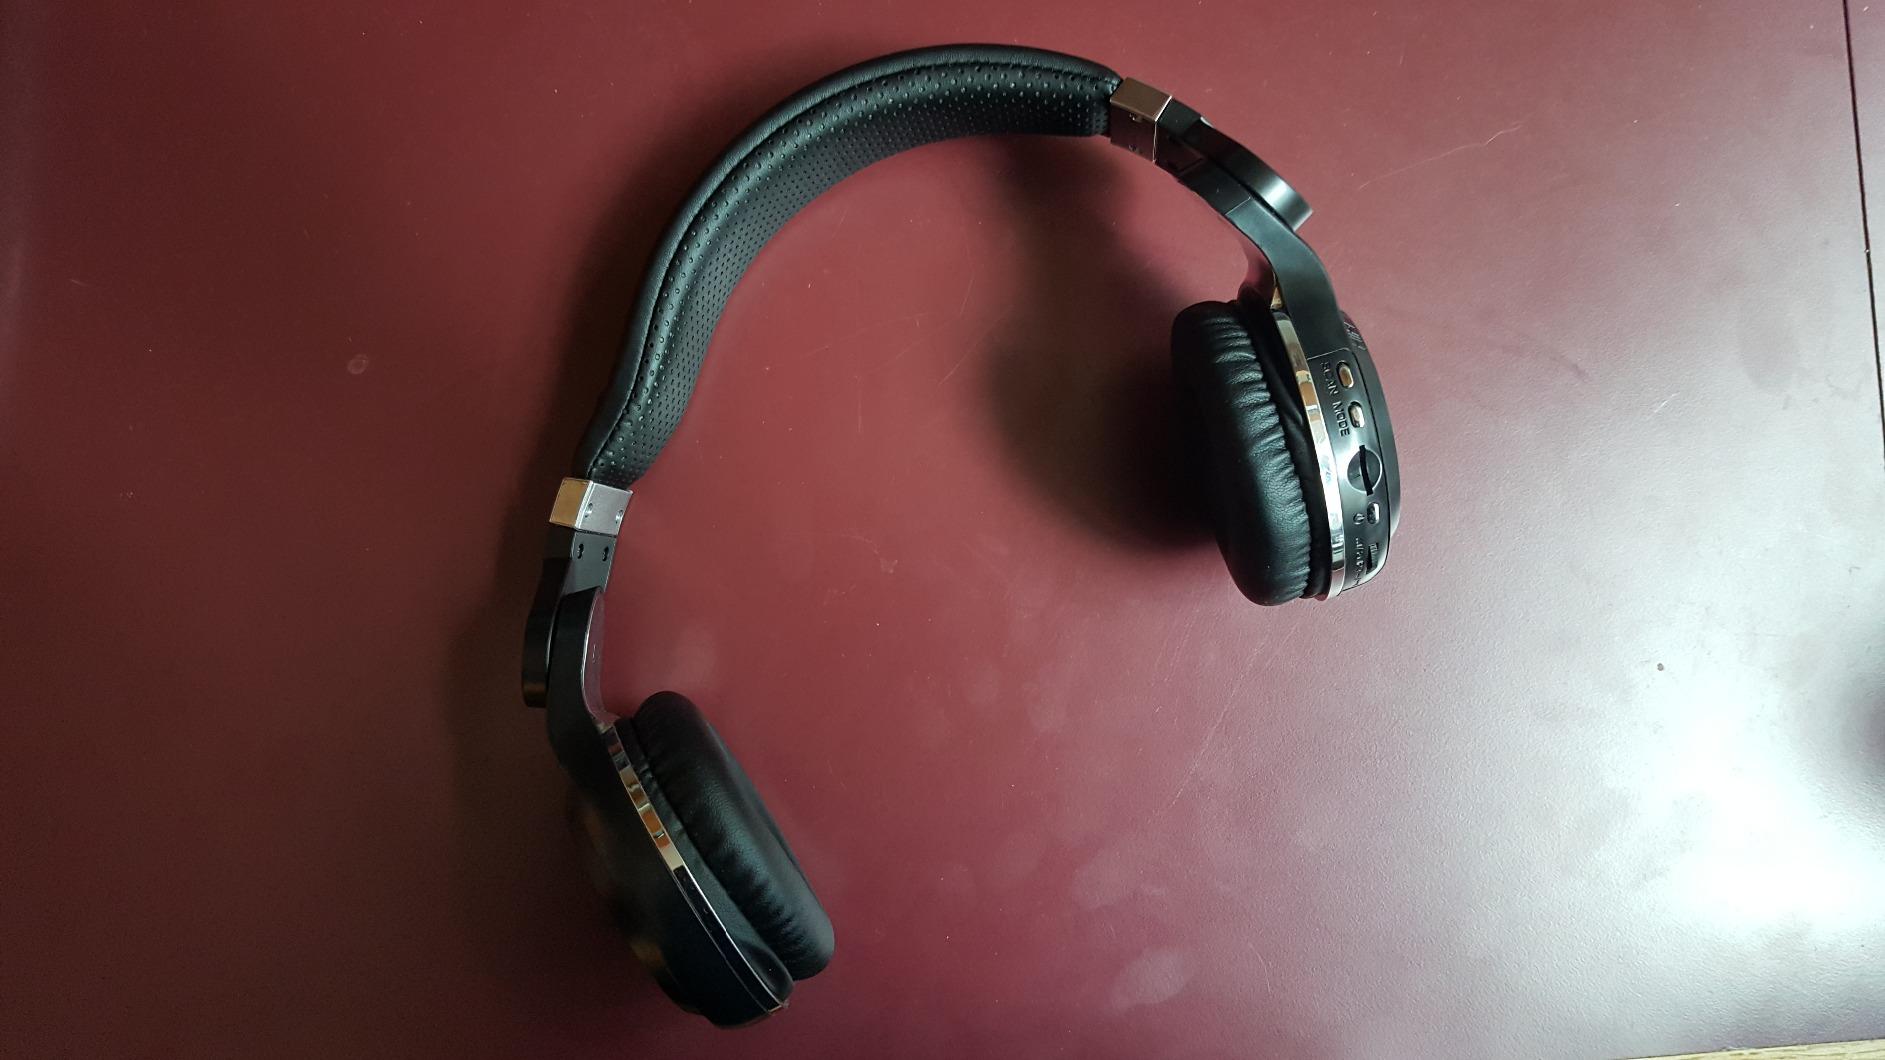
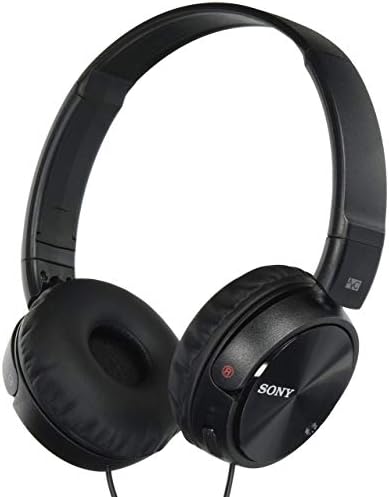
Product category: headphones
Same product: no